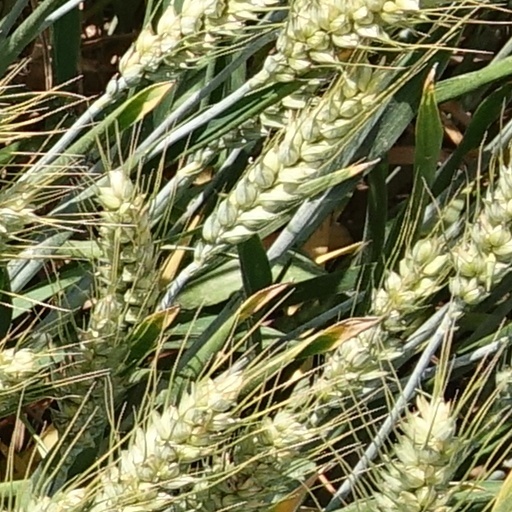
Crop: wheat